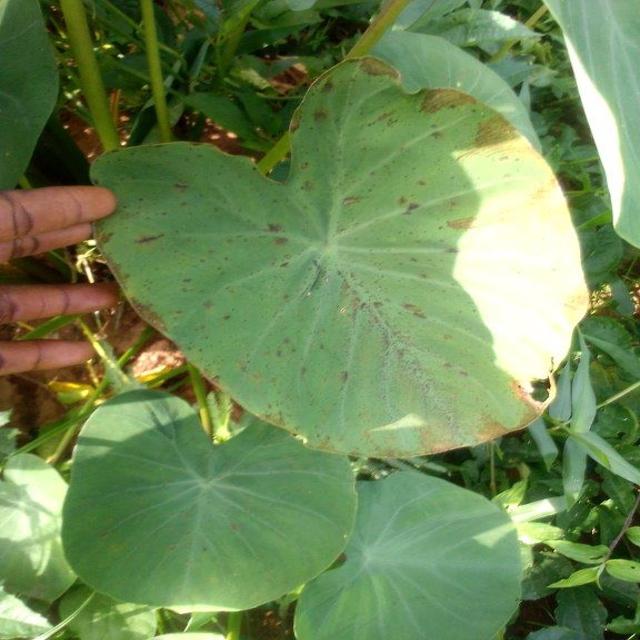
Label: Mid_Blight